Multi-cordoned ware culture

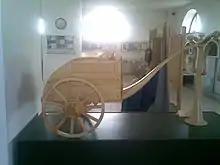
Chariot model, Arkaim museum

In 1929, the archaeologist Ya. Brik studied four kurgans of this culture near Ostapye village, currently in Ternopil Raion, Ukraine. He found ceramics, flint tools, bone and bronze decorations. Bottoms, walls and ceilings of the graves are layered with rocks. Skeletons are laid in a contracted position towards the east.